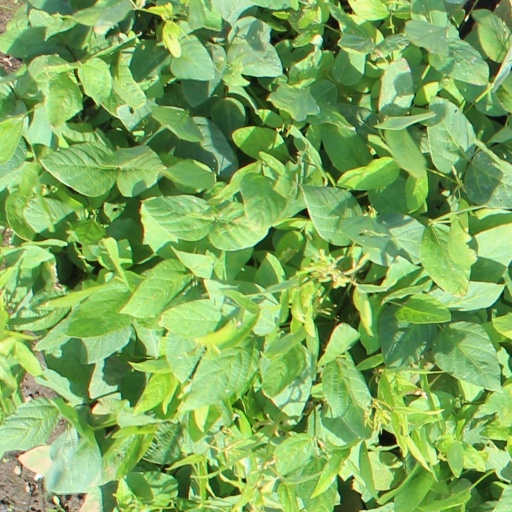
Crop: soybean